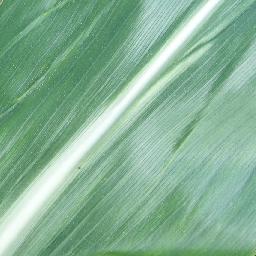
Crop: corn
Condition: (maize)_healthy